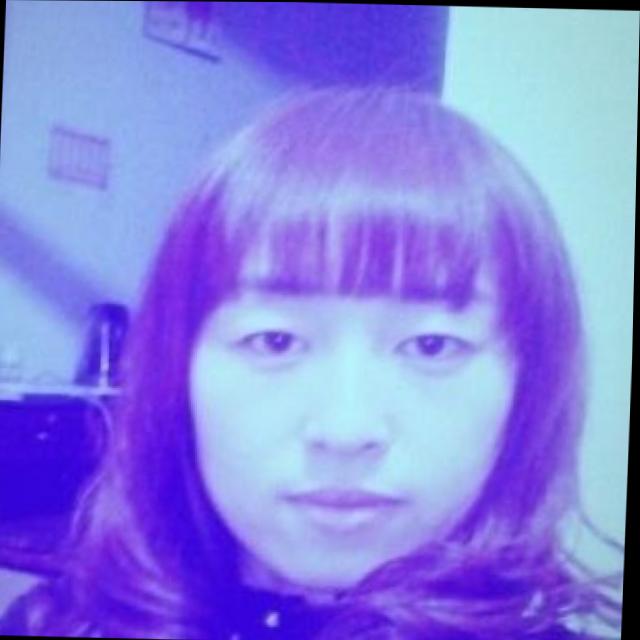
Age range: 21-44